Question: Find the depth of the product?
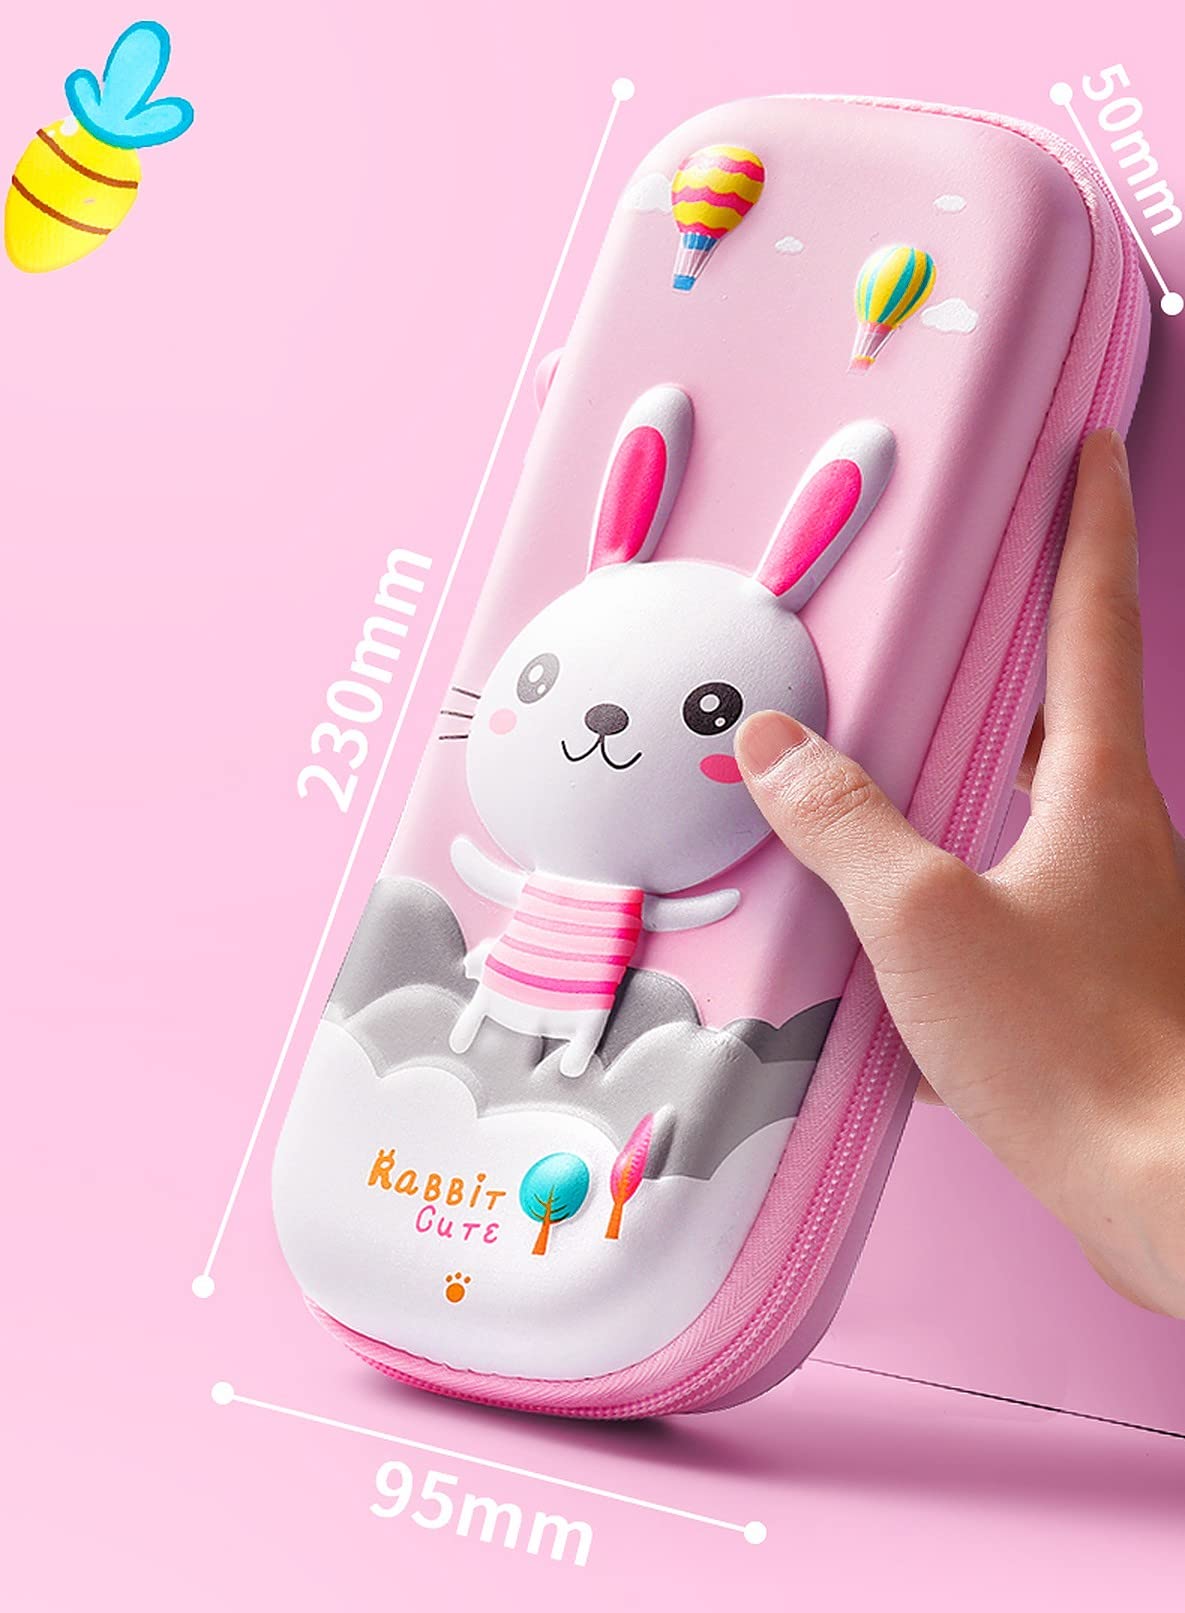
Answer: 230.0 millimetre